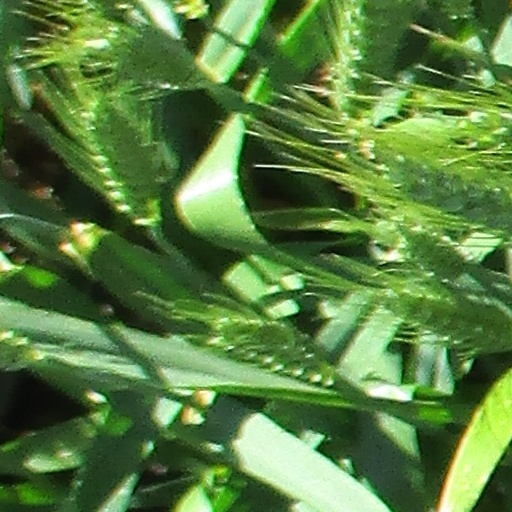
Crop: wheat